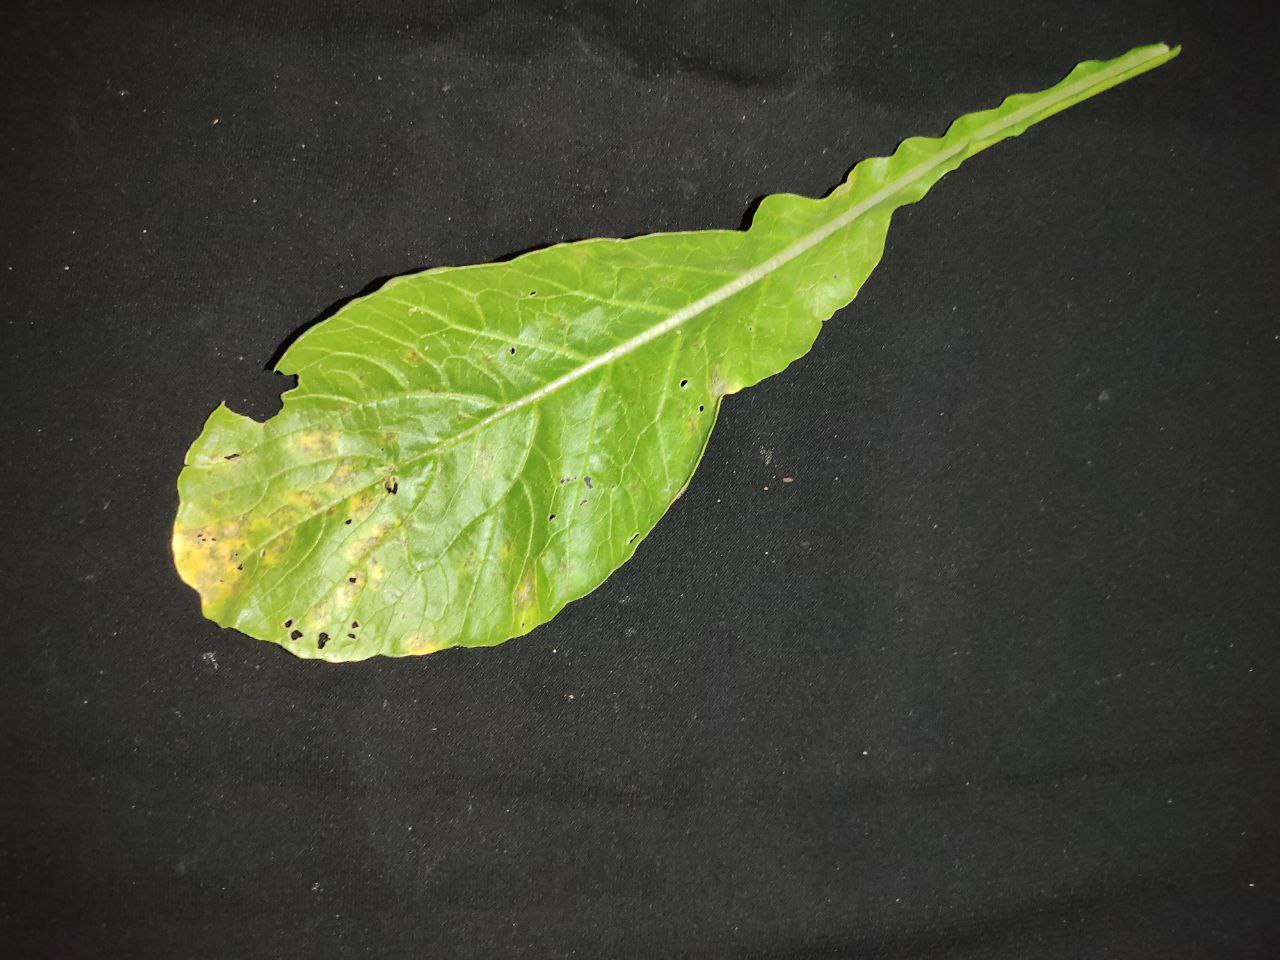
Label: Downey mildew